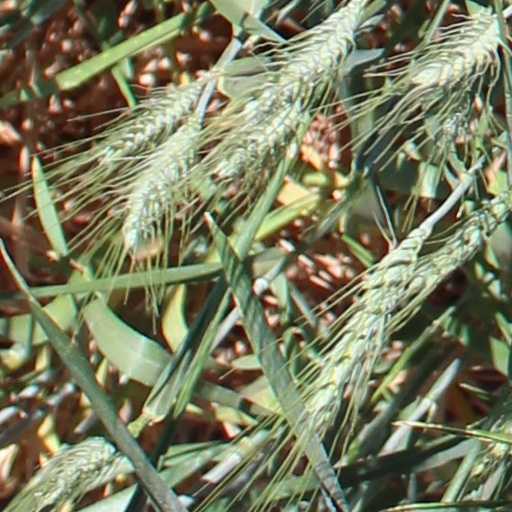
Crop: wheat